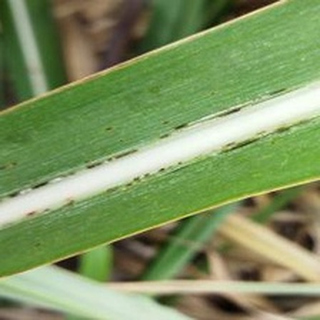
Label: sugarcane_rust